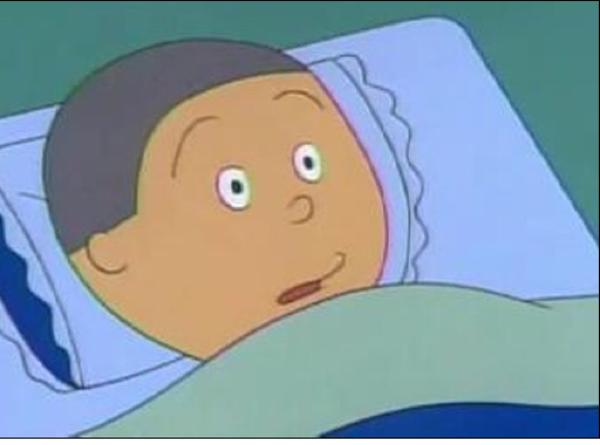
回答: 姉さんが犯人なのか...?